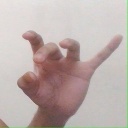
अक्षर: ओ